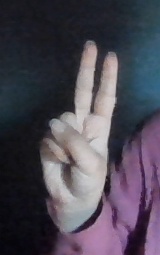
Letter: taa